Nerissa and Katherine Bowes-Lyon

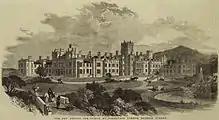
Royal Earlswood Hospital c. 1854

Nerissa Jane Irene Bowes-Lyon (18 February 1919 – 22 January 1986) and Katherine Juliet Bowes-Lyon (4 July 1926 – 23 February 2014) were two of the daughters of John Herbert Bowes-Lyon and his wife Fenella (née Hepburn-Stuart-Forbes-Trefusis). John was the brother of Queen Elizabeth the Queen Mother, thus his two daughters were the maternal first cousins of Queen Elizabeth II and Princess Margaret, sharing one pair of grandparents, Claude Bowes-Lyon, 14th Earl of Strathmore and Kinghorne, and Cecilia Bowes-Lyon, Countess of Strathmore and Kinghorne.